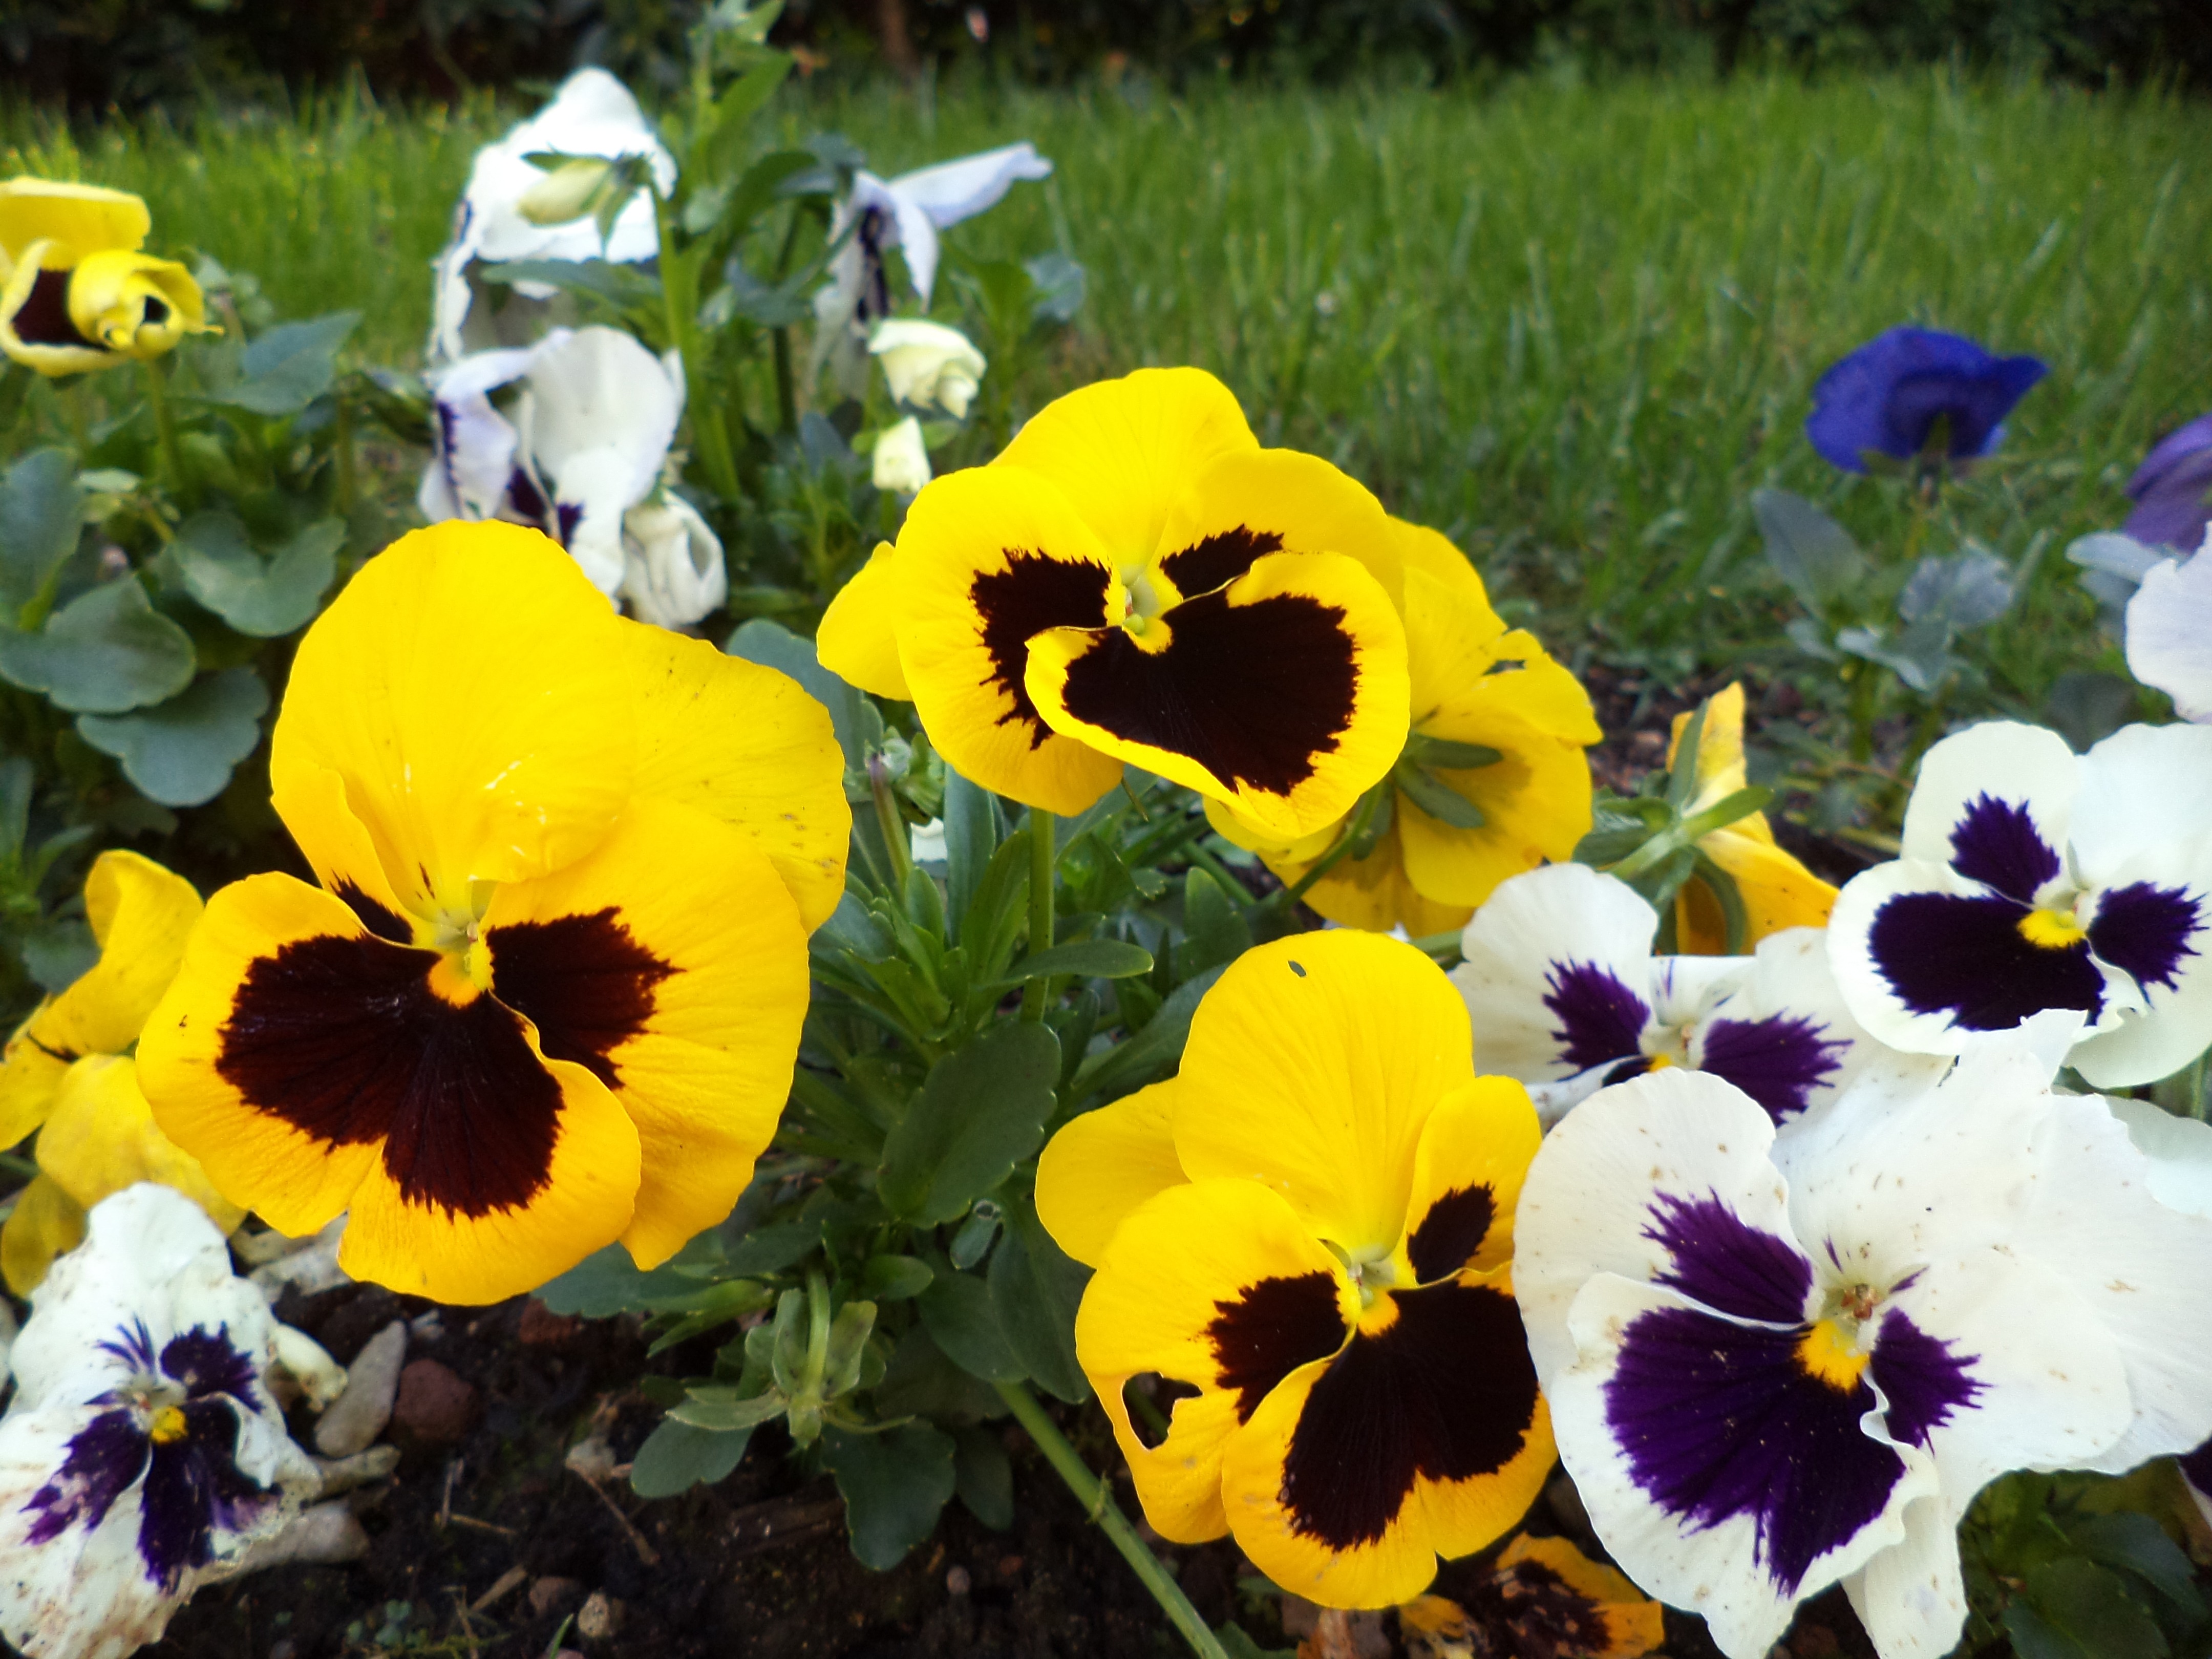
blossom, plant, stem, leaf, flower, bloom, floral, environment, herb, natural, botany, yellow, agriculture, flora, botanical, plants, wildflower, flowers, flower bed, outdoors, vegetation, petals, wildflowers, horticulture, viola, organic, pansy, flowering plant, annual plant, land plant, violet family